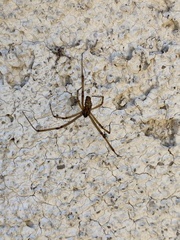
Species: Lactrodectus_hesperus